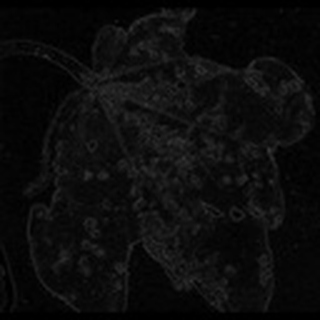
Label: cotton_bacterial_blight